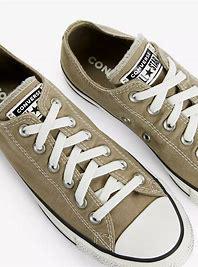
Brand: Converse
Model: Chuck Taylor All Star Ox